Podge and Rodge

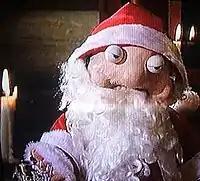
Podge once attempted to ruin Christmas for "The Den" crew by kidnapping Santa and putting on his suit.

Following his initial "story arc," Podge became a recurring presence on "The Den" over the next six years, causing trouble by using one of many paper-thins disguises that the gang could never see through, despite his constant insults and use his catchphrase, "Oh really?" Over the years, he posed as a child named "Patrick Egdop," a postman also named Patrick, a leprechaun, a trick-or-treater, a health inspector, a taxi-driver, and a builder named "Diglas McDoug." He physically fought with Dustin the Turkey upon their first meeting, establishing a pattern that would often repeat when they met again; once, he locked Dustin in the cupboard under the stairs and attempted to take his place by means of disguising himself with a few feathers and a coffee cup for a beak. He often sought to eat Zuppy, who could always see through his disguises and was responsible for his being caught out several times. His "magical" origins were never referred to again, but he retained some of his powers, such as an ability to disappear into thin air to escape when his disguises were seen through.